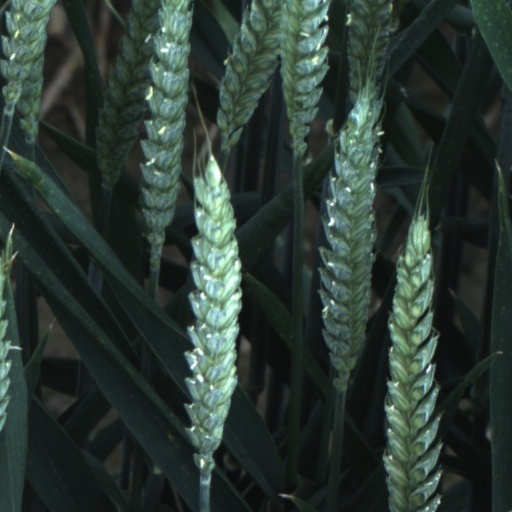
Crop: wheat